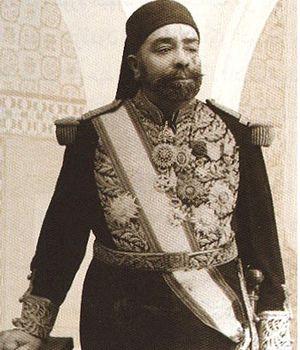
Portrait de Mustapha Dinguizli, un homme politique tunisien
Cet article dresse la liste des chefs du gouvernement tunisien.
Mustapha Dinguizli ou Mustapha Denguezli, né en 1865 à Tunis et décédé en 1926, est un homme politique tunisien.
Le ministère de la Plume est une administration tunisienne du régime beylical qui existe entre 1860 et la fin du régime monarchique en 1957.